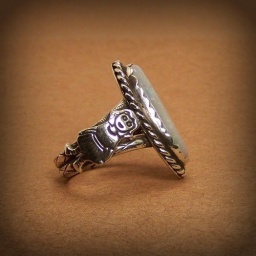
Tree of life Daughters ring Light gray opal in sterling silver with Gold accent